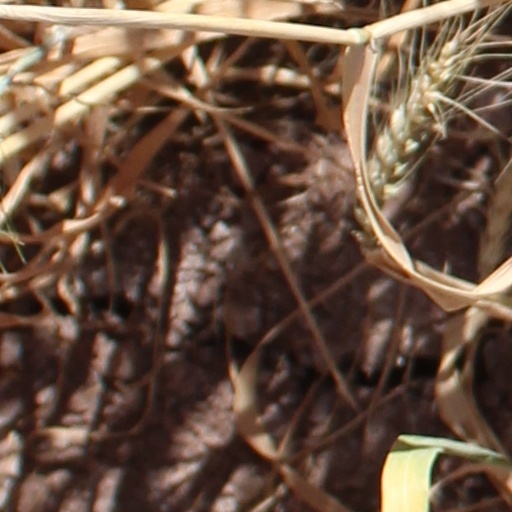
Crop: wheat